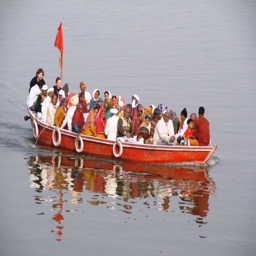
people piled into a boat ride along a city